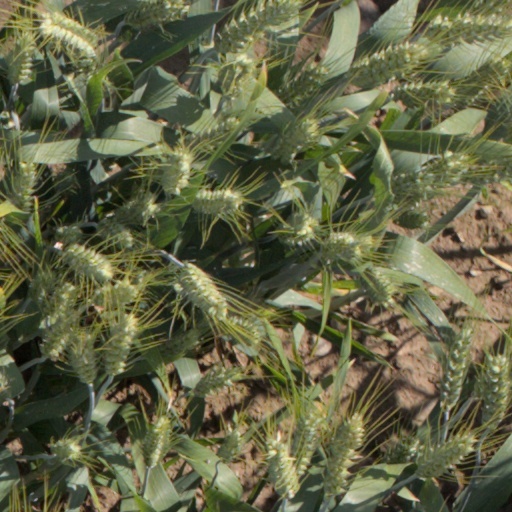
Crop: wheat